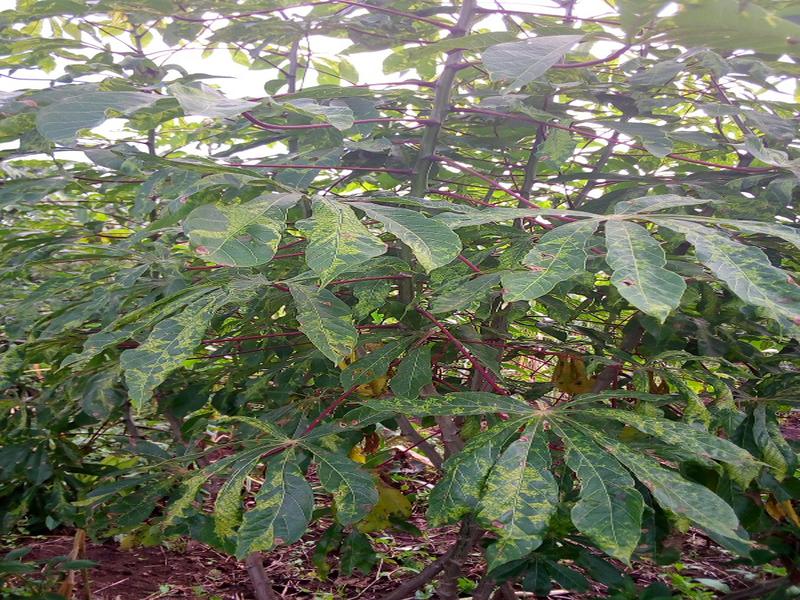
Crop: cassava
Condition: mosaic_disease